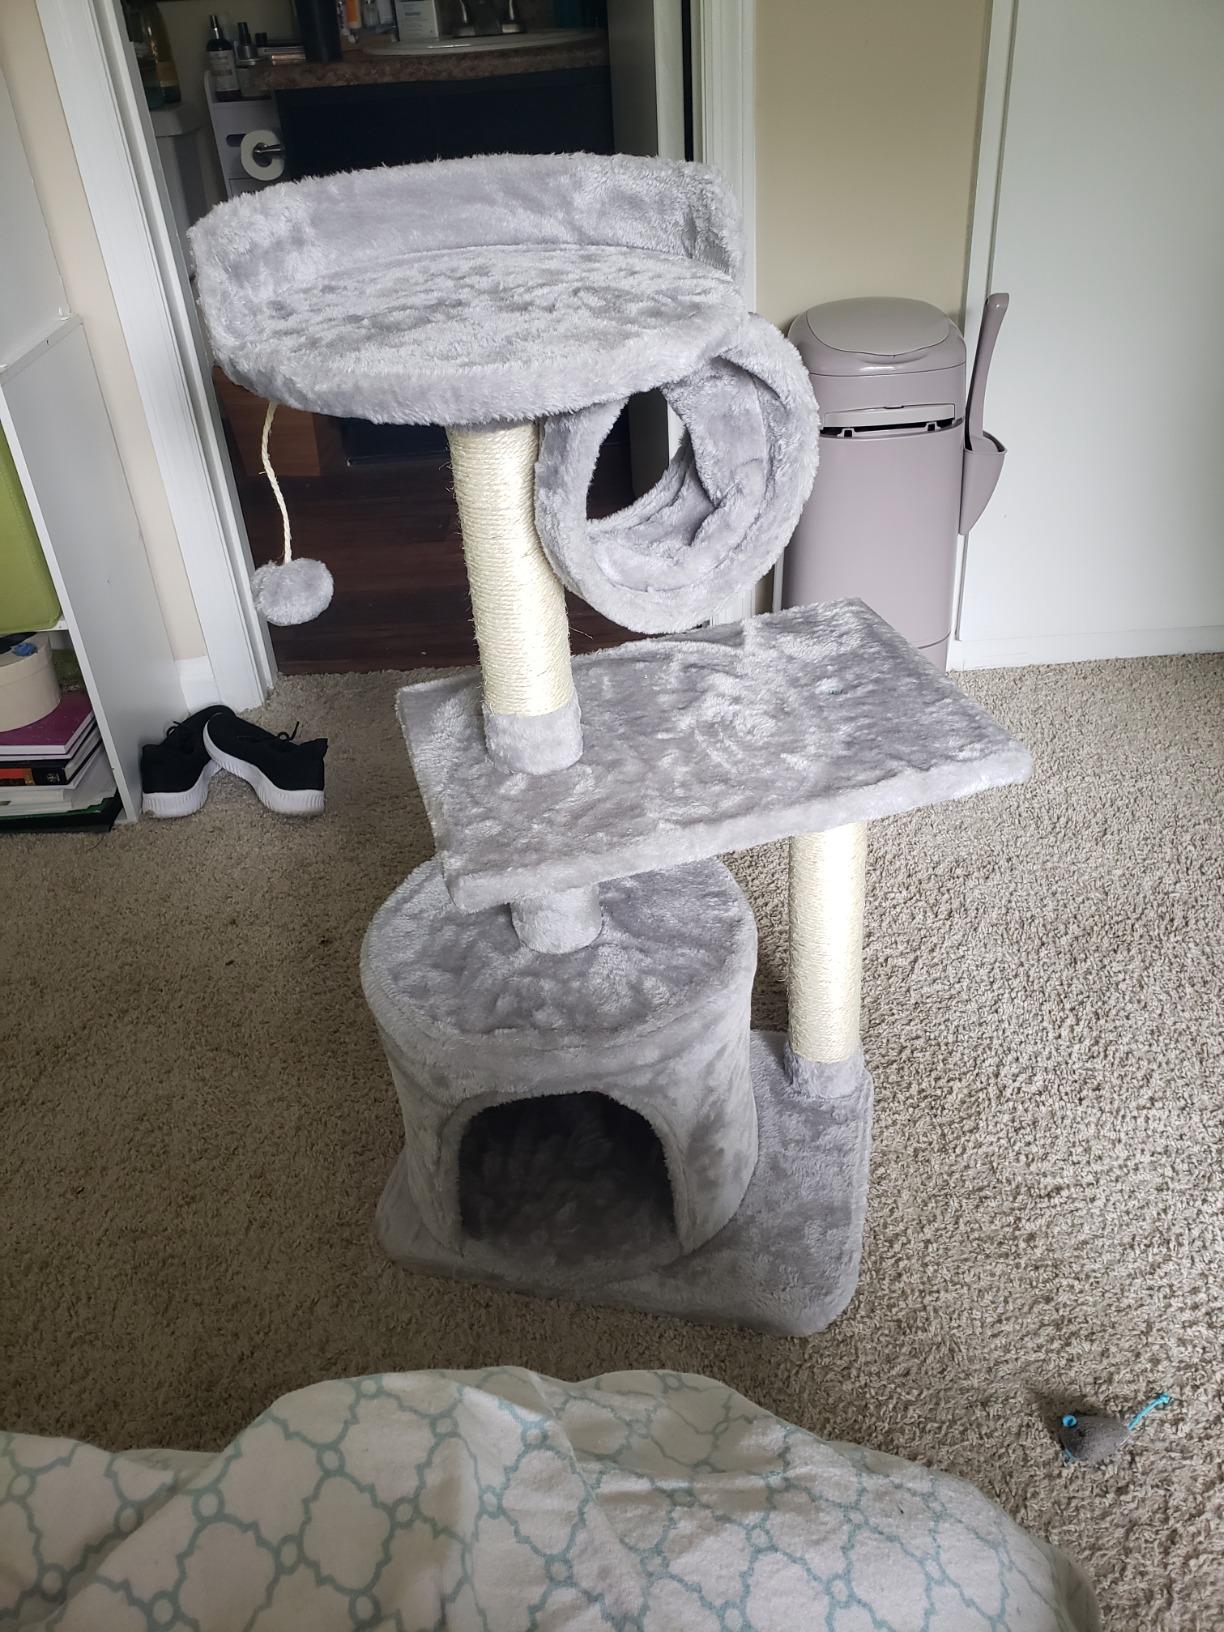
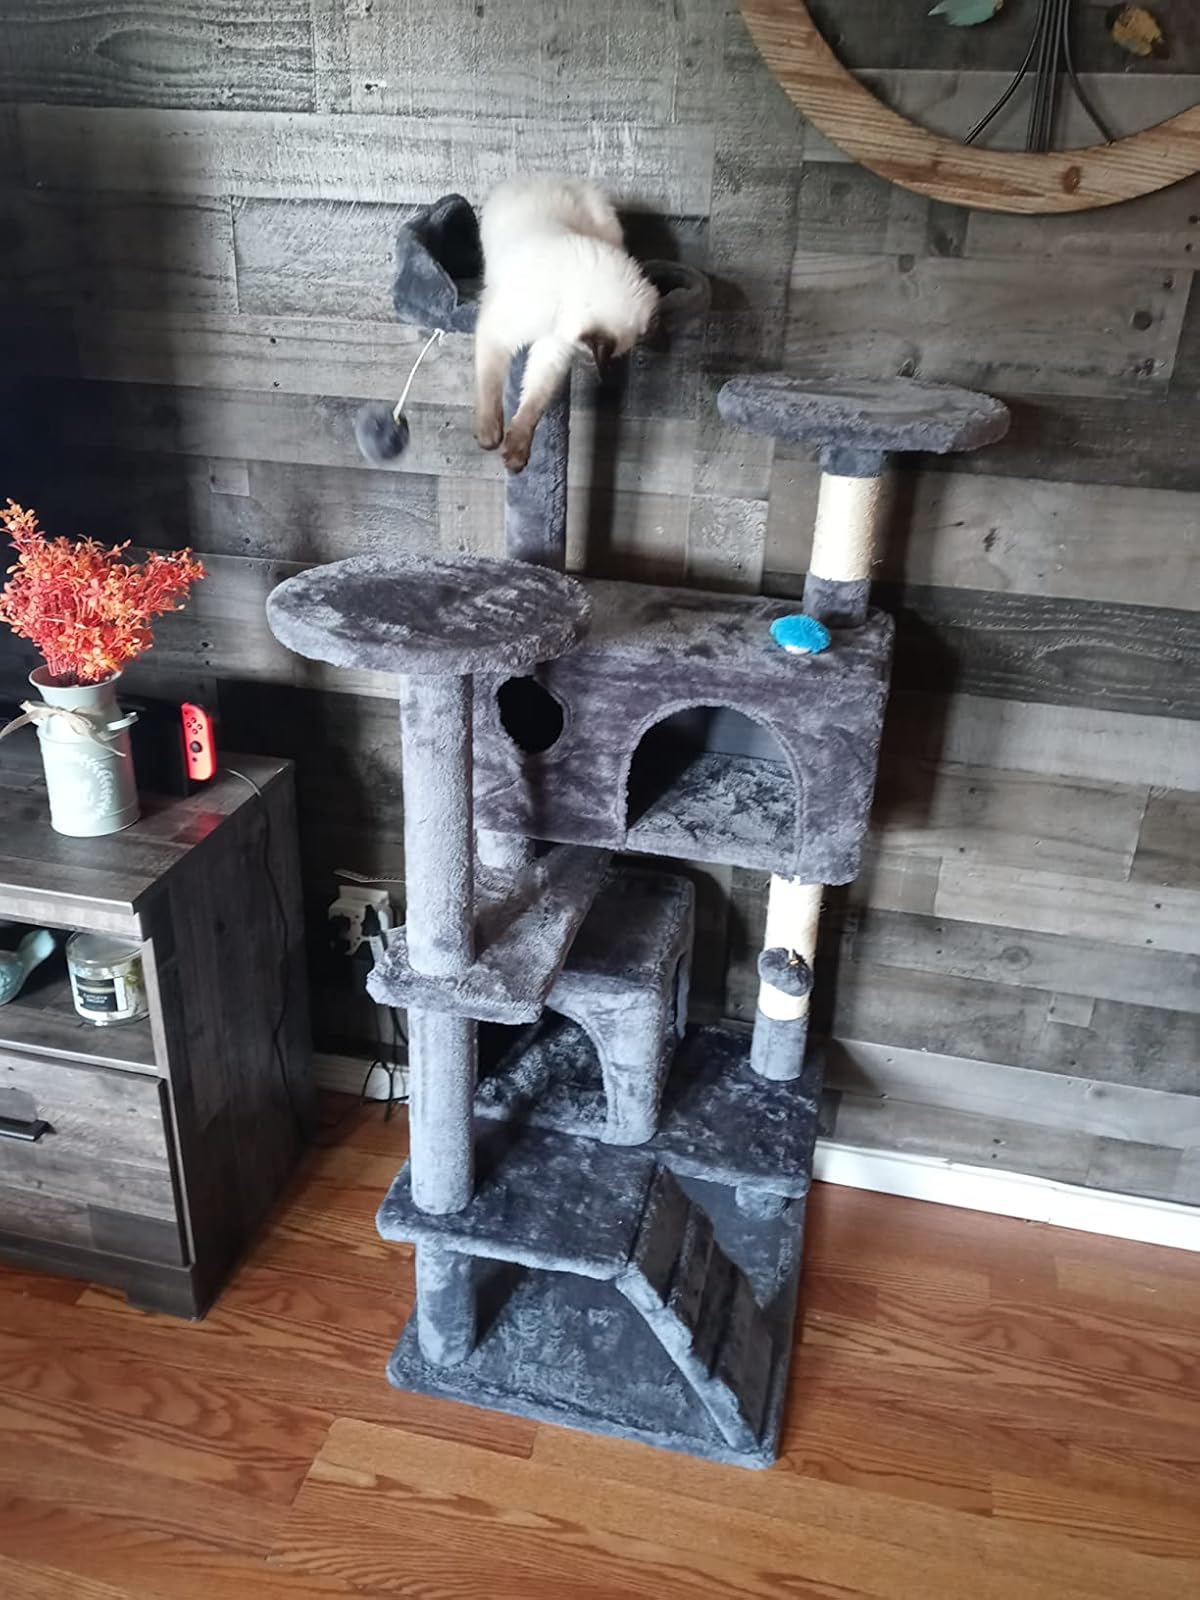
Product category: items_cat tree
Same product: no